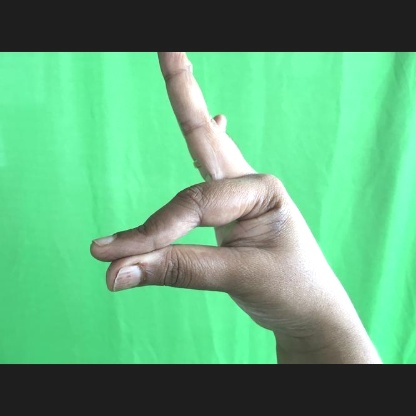
Mudra: Hamsasyam